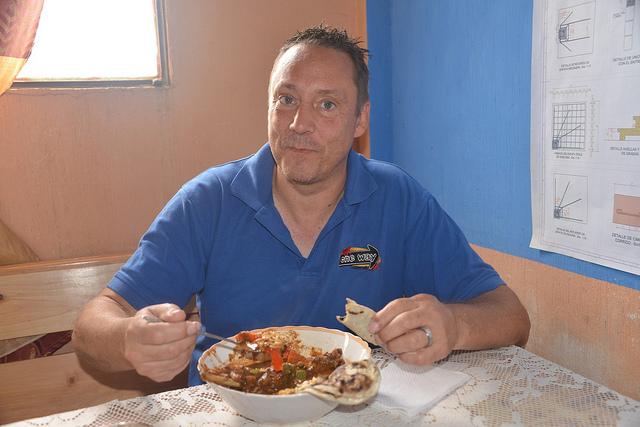
A man who is eating some food out of a bowl.